Bo (parashah)

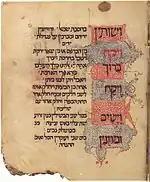
A page from the 14th century Kaufmann Haggadah

Reading the consecration of the firstborn in Exodus 13:1–2, Umberto Cassuto suggested that the obligation to transfer to God all that first opened the womb meant originally, in the tradition of the ancient East, to offer as a sacrifice, but the Torah when it accepted the custom of the neighboring peoples, introduced innovations and imbued the obligation with new significance. Thus the Torah continued the custom of offering firstborn on the altar only for clean domestic animals; for unclean animals, the Torah substituted redemption by a clean animal or the breaking of its neck; and for human firstborn, the Torah substituted only redemption. And the Torah substituted the new reason of the deliverance from Egyptian bondage.